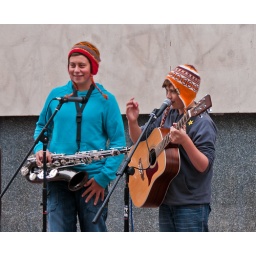
Young busker with the guitar is making a dedication to a girl in the audience in the centre of Brighton